Huron Tract

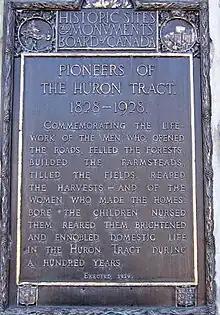
Historic Sites and Monuments Board of Canada Plaque. Erected 1929.

Commemorating the life work of the men who opened the roads, felled the forests, builded the farmsteads, tilled the fields, reaped the harvests—and of the women who made the homes, bore the children, nursed them, reared them, brightened and ennobled domestic life in the Huron Tract during a hundred years.